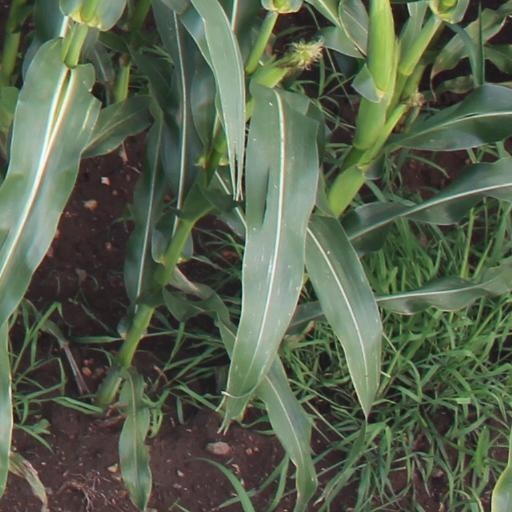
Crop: maize; corn